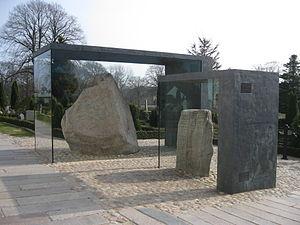
Les pierres de Jelling sont deux pierres runiques situées à Jelling au Danemark.